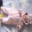
Label: baby